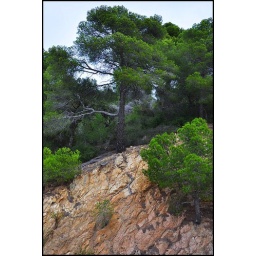
Digging deep. The pine tree roots find their way through fissures in the apparently solid rock in order to survive.